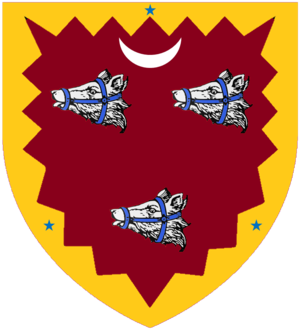
Thomas Dunlop Galbraith, 1ᵉʳ baron Strathclyde, PC est un homme politique du Parti conservateur écossais.